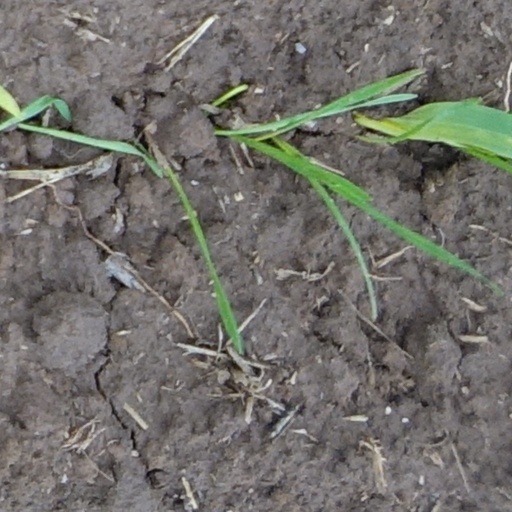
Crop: wheat